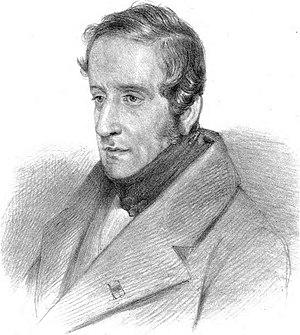
Francesco Carlini est un astronome italien.